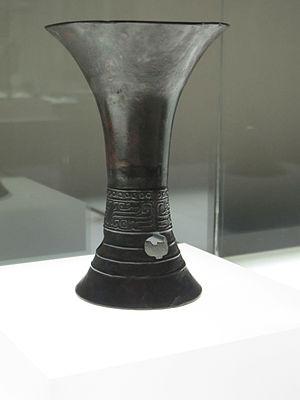
Vase gu pour le vin et les boissons fermentées. Bronze. Époque de Erligang (vers 1550 – vers 1300 avant notre ère). Dynastie des Shang (vers 1550 – vers 1050 avant notre ère). M.C. 83 Legs Henri Cernuschi, 1896. Musée Cernuschi, Paris.
Les bronzes chinois sont universellement admirés comme des chefs-d’œuvre de l'art du bronze, tout particulièrement ceux réalisés au cours des deux premiers millénaires avant notre ère. Les bronzes des dynasties Shang et Zhou, depuis le XVIᵉ siècle et jusqu’à 221 avant notre ère, aux formes et décors étonnants, témoignent de l’esprit créatif et de la remarquable maîtrise technique des bronziers chinois au cours de l’âge du bronze. L'art des dynasties royales de l'Antiquité, fondement essentiel de l'art chinois, est en majorité un art du bronze.
Le musée Cernuschi est un musée parisien consacré aux arts asiatiques, et plus spécifiquement à ceux de l'Extrême-Orient : Chine, Japon, Corée et Vietnam. C'est le deuxième musée consacré aux arts asiatiques en France et le cinquième consacré à l’art chinois en Europe.
La dynastie Shang, également appelée la dynastie Yin, est selon l'historiographie chinoise la deuxième dynastie royale à avoir dominé la Chine, des environs de 1570 à 1045 av. J.-C. Elle succède à la dynastie Xia et, sur le plan archéologique, à la culture d'Erlitou entre 1800 et 1600 av. J.-C. et à la culture d'Erligang entre 1580 et 1400/1300 av. J.-C. La dynastie Shang précède celle des Zhou qui la supplante au milieu du XIᵉ siècle av. J.-C.